Joey Mercury

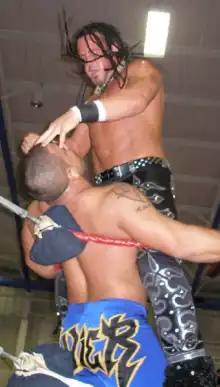
Birch wrestling Xavier on the independent circuit in 2007

Birch's first appearance after his WWE release was on April 21 for Northeast Wrestling as Joey Matthews, when he and Romeo Roselli defeated The NOW. He went on to make appearances for MCW, Independent Wrestling Association Mid-South, and the New York Wrestling Connection, competing against wrestlers including Alex Shelley, Tyler Black, and Brother Runt. Matthew's wrestled in All American Wrestling (AAW) in July 2007, where he lost to Eric Priest in a match for the AAW Heritage Championship. He made another appearance on September 29, reuniting with Christian York, in a losing effort against the AAW Tag Team Champions, The Motor City Machine Guns (Chris Sabin and Alex Shelley).